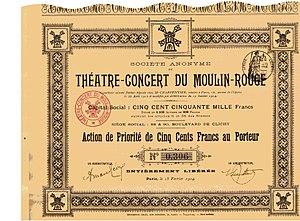
Le Moulin-Rouge, également graphié Moulin Rouge, est un cabaret parisien fondé en 1889 par le Catalan Joseph Oller et Charles Zidler, qui possédaient déjà l'Olympia. Il est situé sur le boulevard de Clichy dans le 18ᵉ arrondissement de Paris, au pied de la butte Montmartre. Son style et son nom ont été imités et empruntés par d'autres cabarets dans le monde entier.